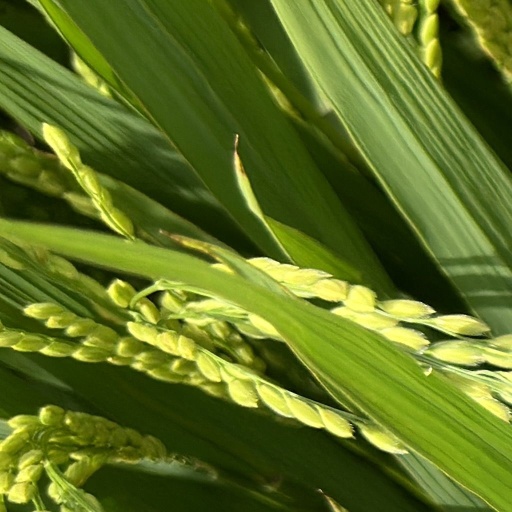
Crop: rice